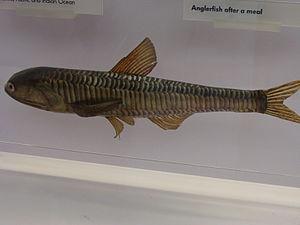
Les poissons-lanternes ou Myctophidés forment une famille de poissons vivant dans la zone aphotique des océans. Ils sont appelés ainsi du fait de leur remarquable aptitude à la bioluminescence.